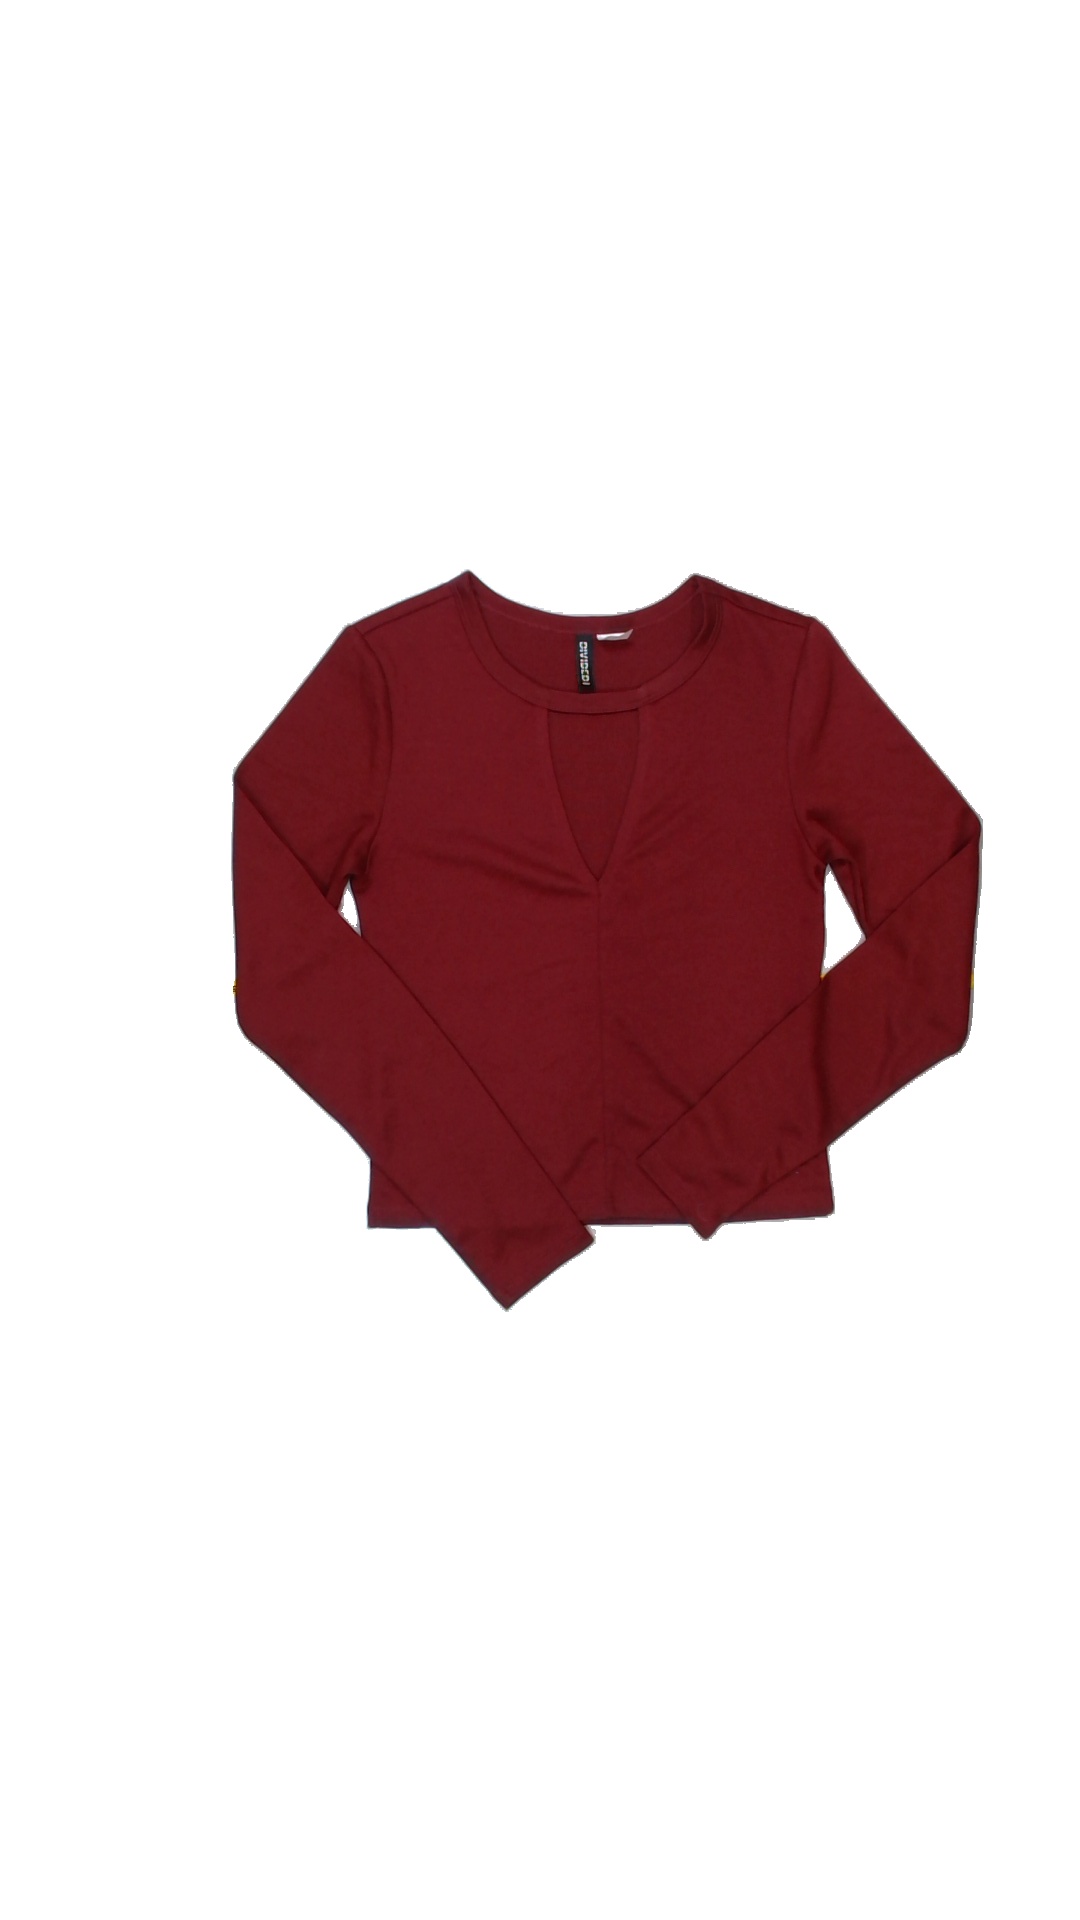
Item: Top (Ladies)
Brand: H&m
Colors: Red
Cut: Regular, V-collar
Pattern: Plain
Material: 69% polyester, 31% cotton
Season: Summer
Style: No trend
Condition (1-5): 2
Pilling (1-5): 5
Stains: Yes
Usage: Export
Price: <50